Roman Egypt

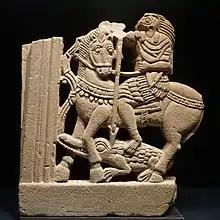

In the administrative provincial capitals of the "nomoi", the "mētropoleis" mostly inherited from the Pharaonic and Ptolemaic period, Roman public buildings were erected by the governing "strategos" and the local gymnasiarch. In most cases, these have not survived and evidence of them is rare, but it is probable that most were built in the classical architecture of the Graeco-Roman world, employing the classical orders in stone buildings. Prominent remains include two Roman theatres at Pelusium, a temple of Serapis and a tetrastyle at Diospolis Magna at Thebes, and, at Philae, a triumphal arch and temples dedicated to the worship of the emperor Augustus and the goddess Roma, the personification of Rome. Besides a few individual stone blocks in some "mētropoleis", substantial remains of Roman architecture are known in particular from three of the "mētropoleis" – Heracleopolis Magna, Oxyrhynchus, and Hermopolis Magna – as well as from Antinoöpolis, a city founded by the emperor Hadrian. All these were sacred cities dedicated to particular deities. The ruins of these cities were first methodically surveyed and sketched by intellectuals attached to Napoleon's campaign in Egypt, eventually published in the "Description de l'Égypte" series. Illustrations produced by Edme-François Jomard and Vivant Denon form much of the evidence of these remains, because since the 19th century many of the ruins have themselves disappeared. South of Thebes, the "mētropoleis" may have been largely without classical buildings, but near Antinoöpolis the classical influence may have been stronger. Most "mētropoleis" were probably built on the classical Hippodamian grid employed by the Hellenistic "polis", as at Alexandria, with the typical Roman pattern of the "Cardo" (north–south) and "Decumanus Maximus" (east–west) thoroughfares meeting at their centres, as at Athribis and Antinoöpolis.